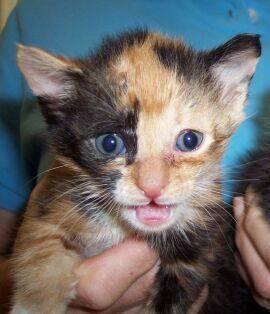
cat